Banewreaker

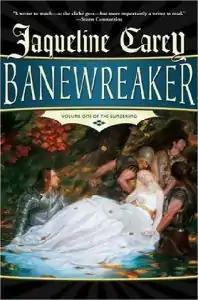

Banewreaker is a fantasy novel by Jacqueline Carey. It is Carey's fourth novel and the first in "The Sundering" series. "Banewreaker" is set in Urulat, a world based on J. R. R. Tolkien's Middle-earth, and many of the plot points mirror "The Lord of the Rings".